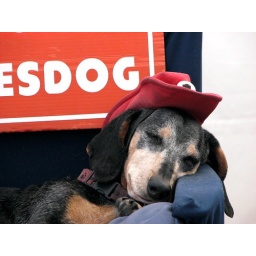
This dog was one of several lounging about in hats at the doggie hat vendor's booth.